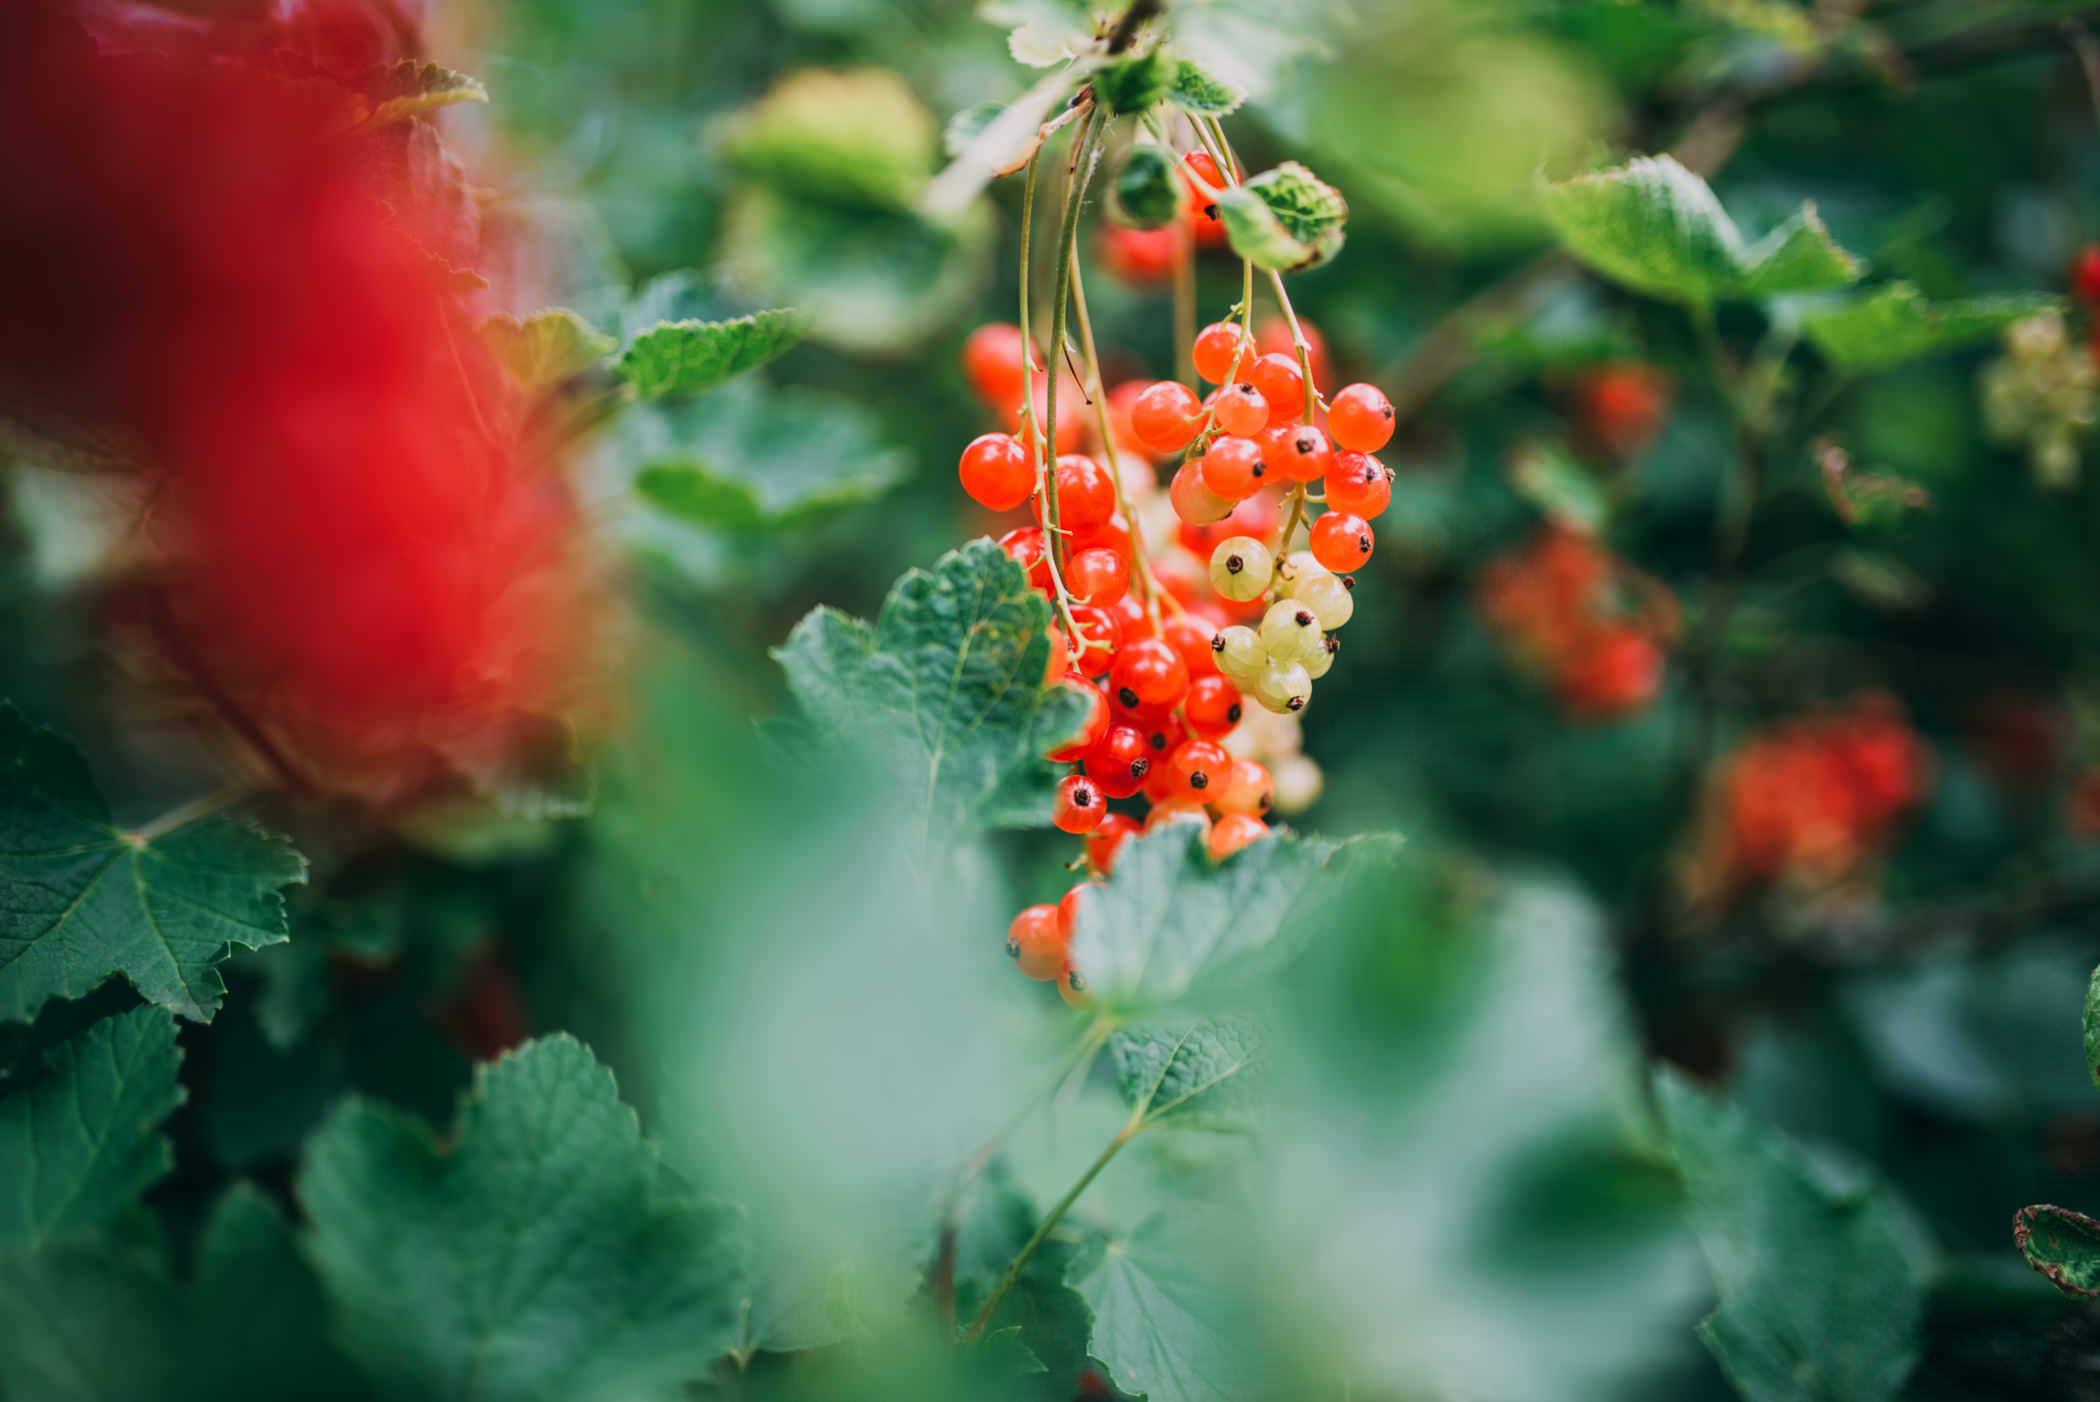
plant, flower, berry, fruit, flowering plant, currant, leaf, seedless fruit, shrub, sorbus, food